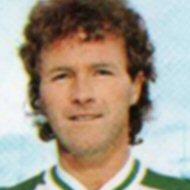
Age: 27